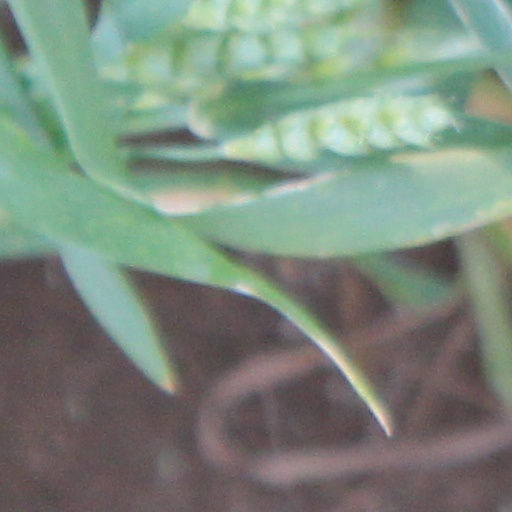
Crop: wheat